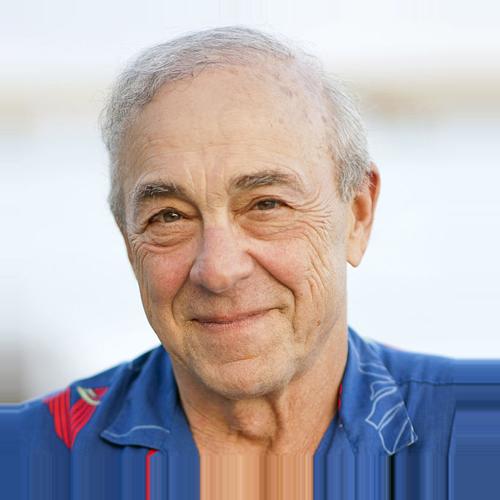
Age: 71